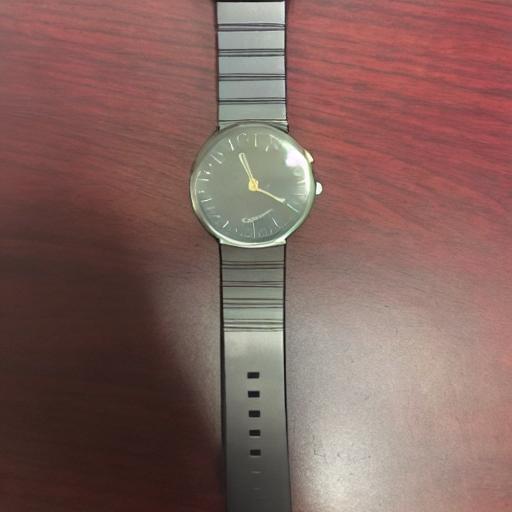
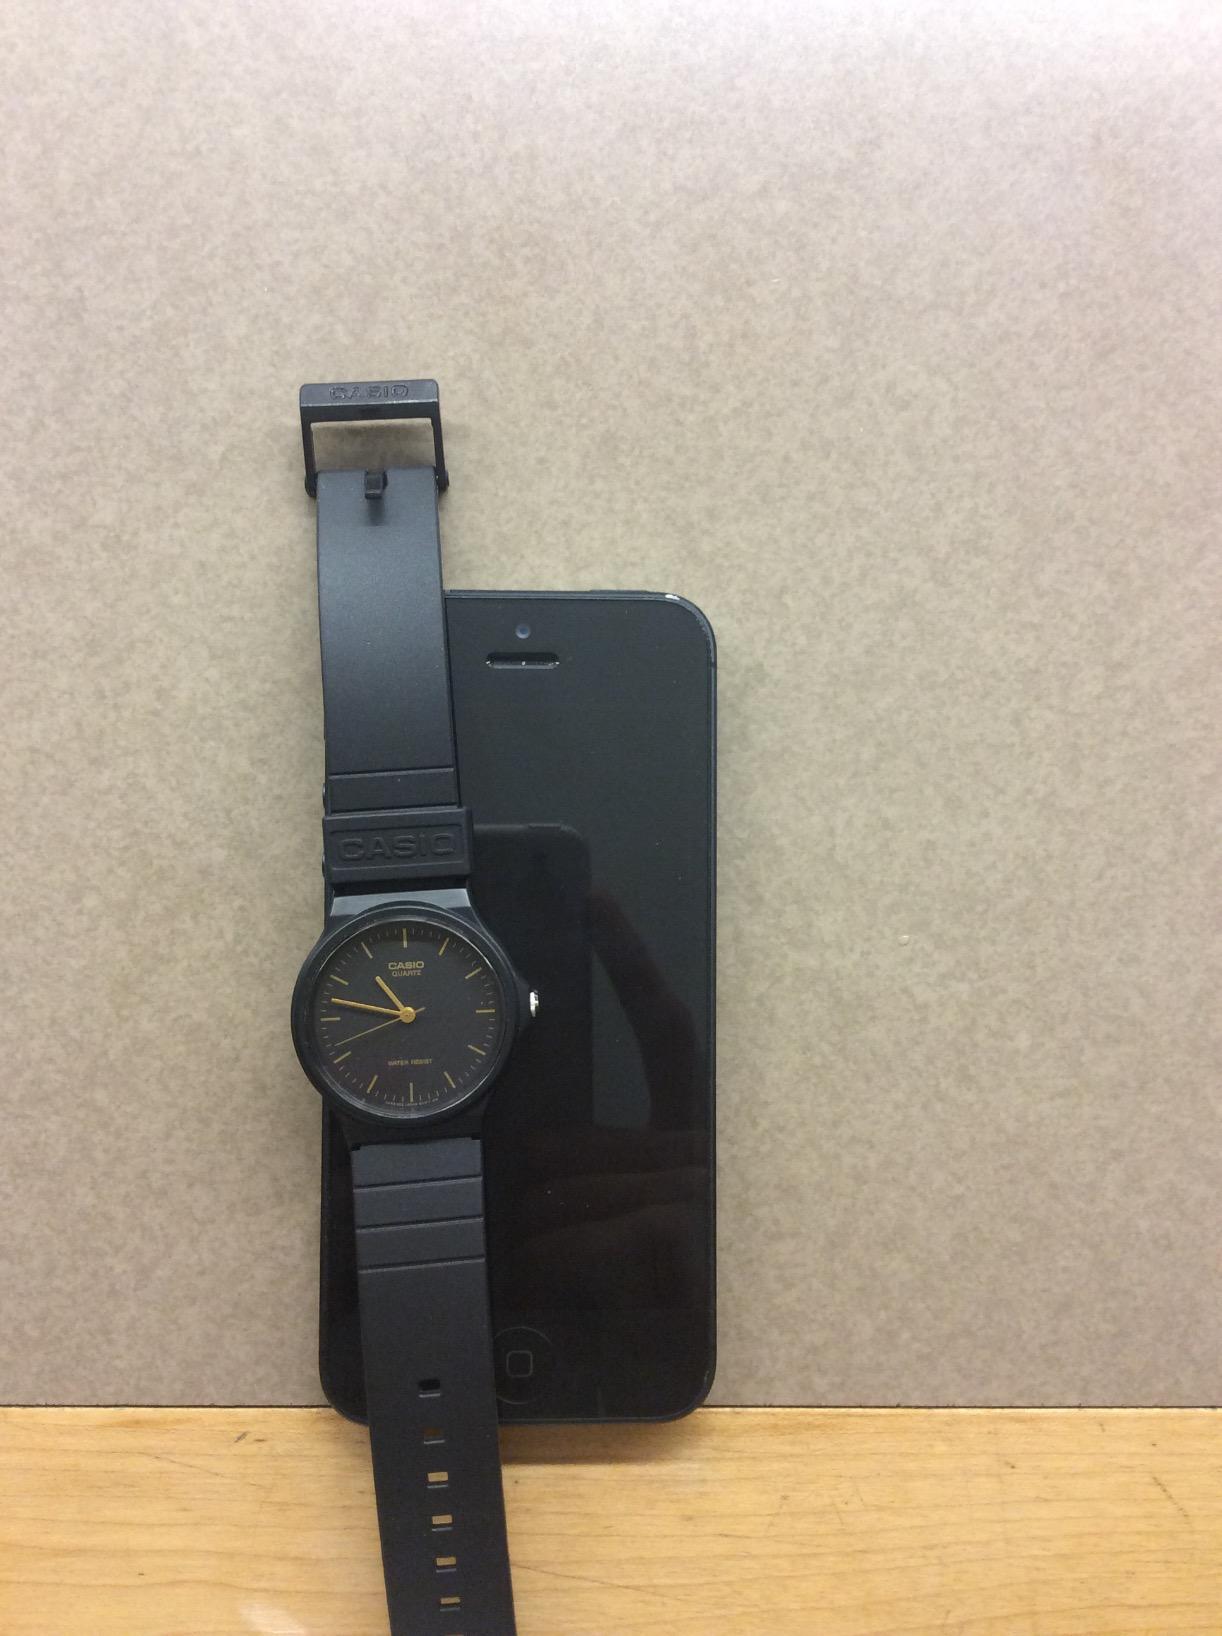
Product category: accessories_watch
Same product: no